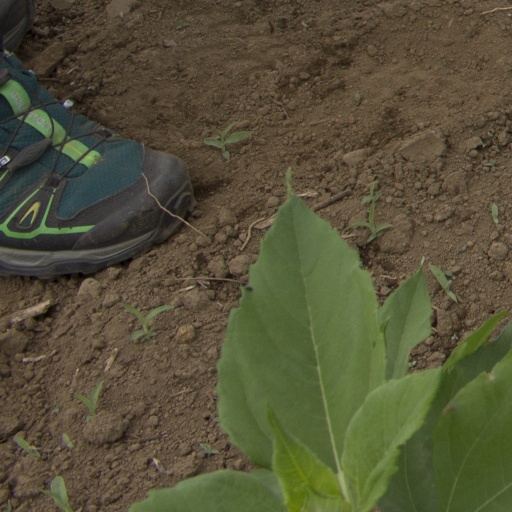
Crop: Jerusalem artichoke